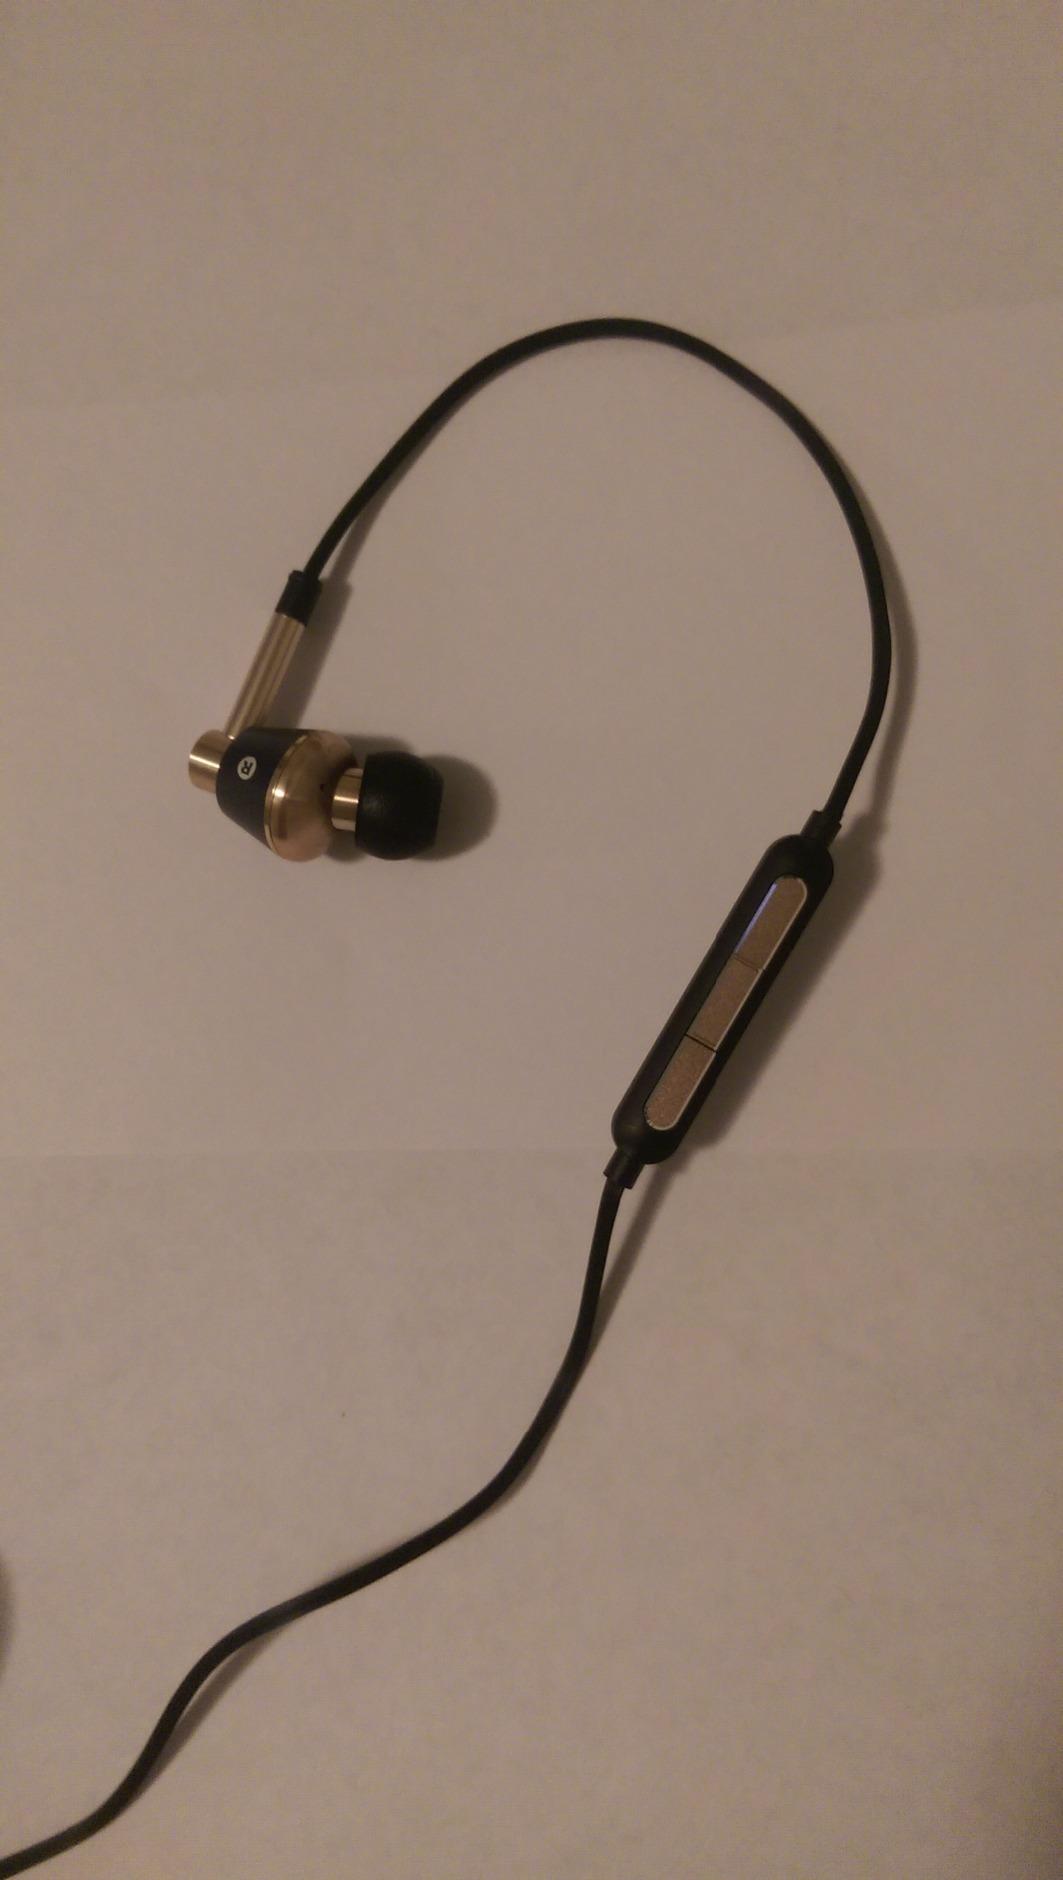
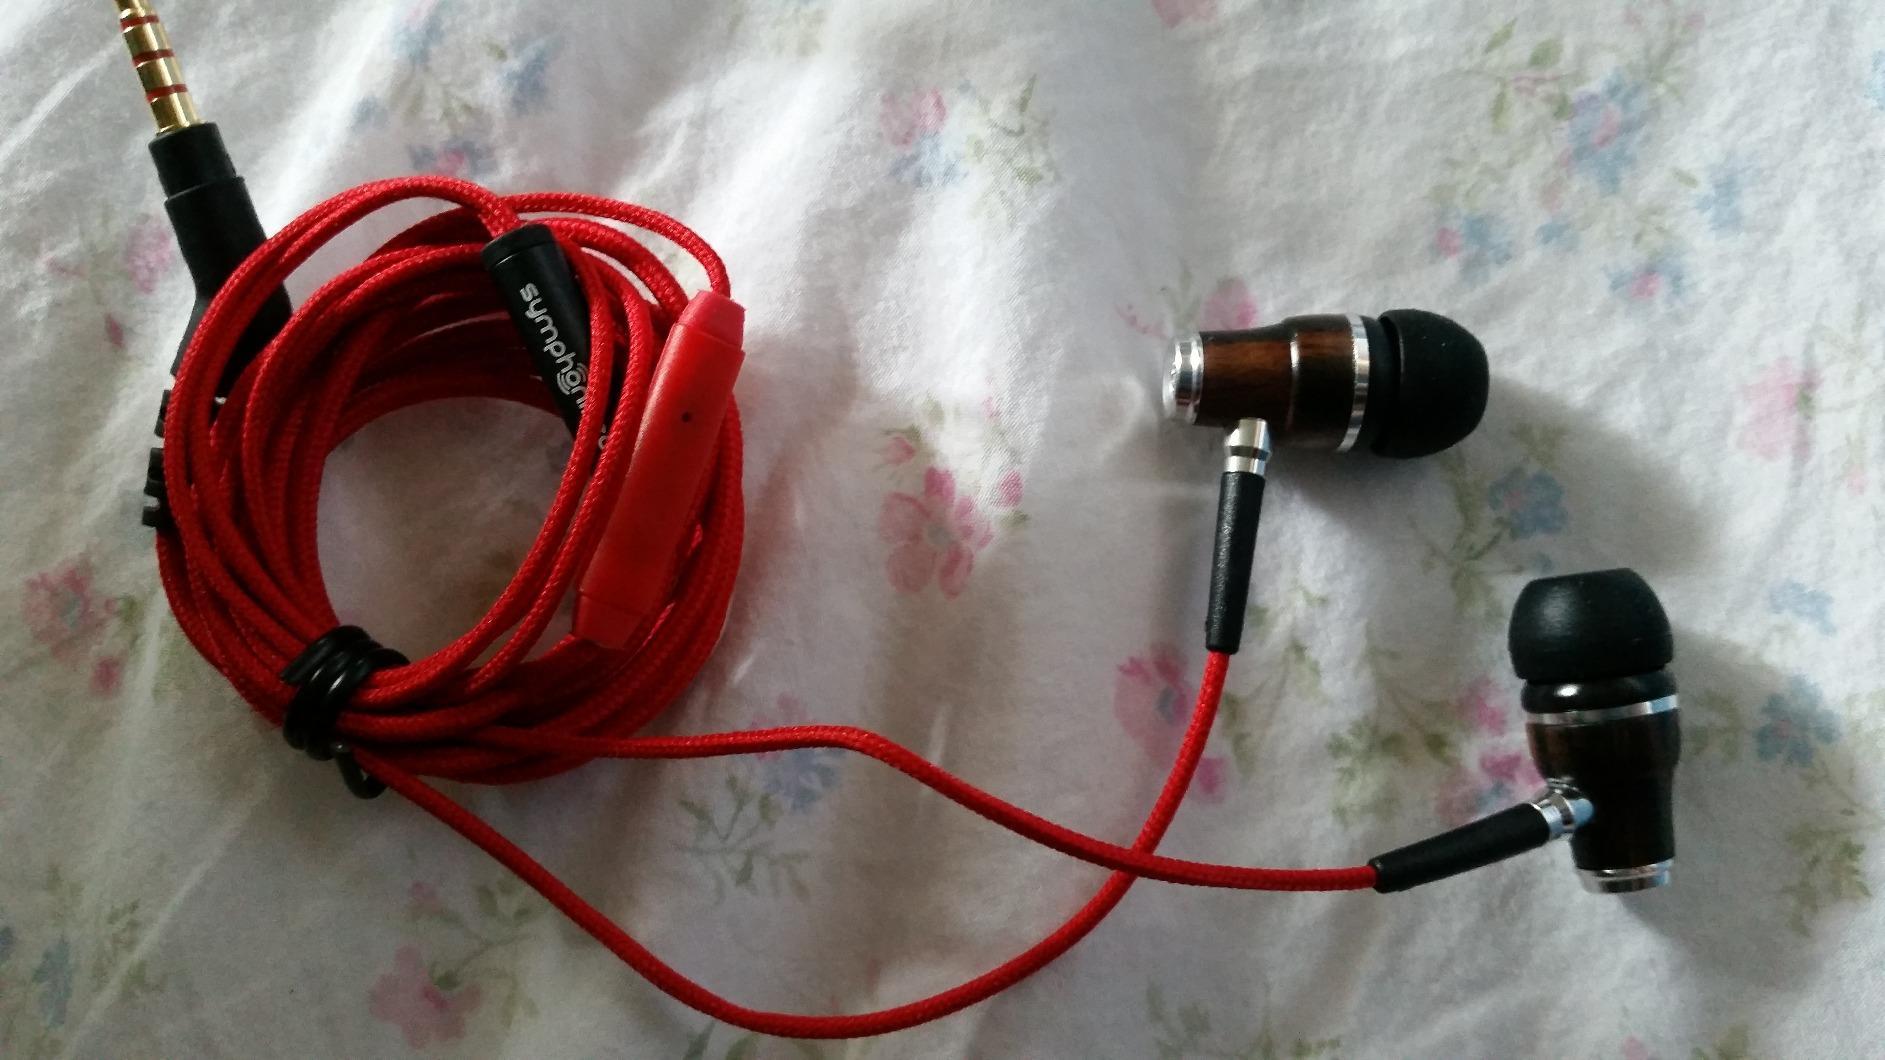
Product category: headphones
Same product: no